The Outing (film)

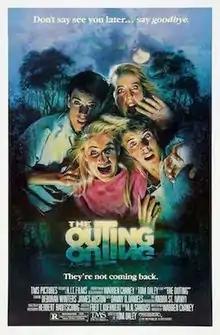
Theatrical poster by Drew Struzan

The Outing (originally titled "The Lamp") is a 1987 American supernatural slasher film directed by Tom Daley, and starring Deborah Winters, James Huston, Andra St. Ivanyi, Scott Bankston, and Red Mitchell. It follows a group of teenagers spending the night in a natural history museum who are stalked by the spirit of a malevolent djinn released from an ancient lamp.